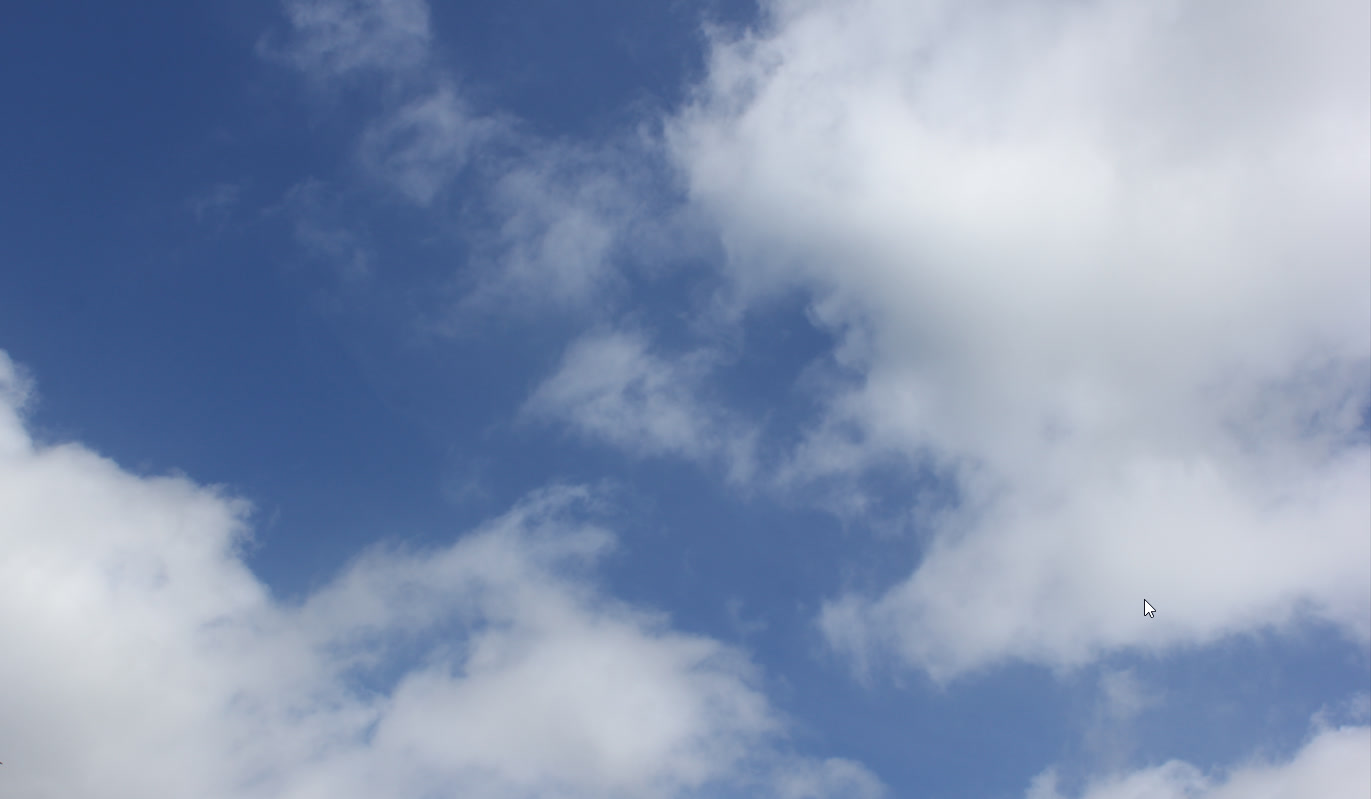
Cloud type: Cumulus